Milltown Bridge (Milltown, Arkansas)

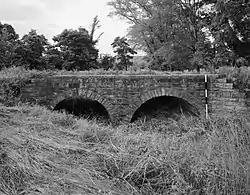
1988 HAER photo

The Milltown Bridge is a historic stone arch bridge in rural southeastern Sebastian County, Arkansas. The bridge carries County Road 77 across an unnamed brook just west of its junction with White Mountain Road. It is a two-span closed spandrel structure, with each arch spanning and a total length of . The arches are formed out of rough-cut stone voussoirs. It was built in the 1930s with funding from the Works Progress Administration, and was, when listed on the National Register of Historic Places in 1990, one of only eight documented bridges of its type in the state. The bridge was delisted from the register in 2002.